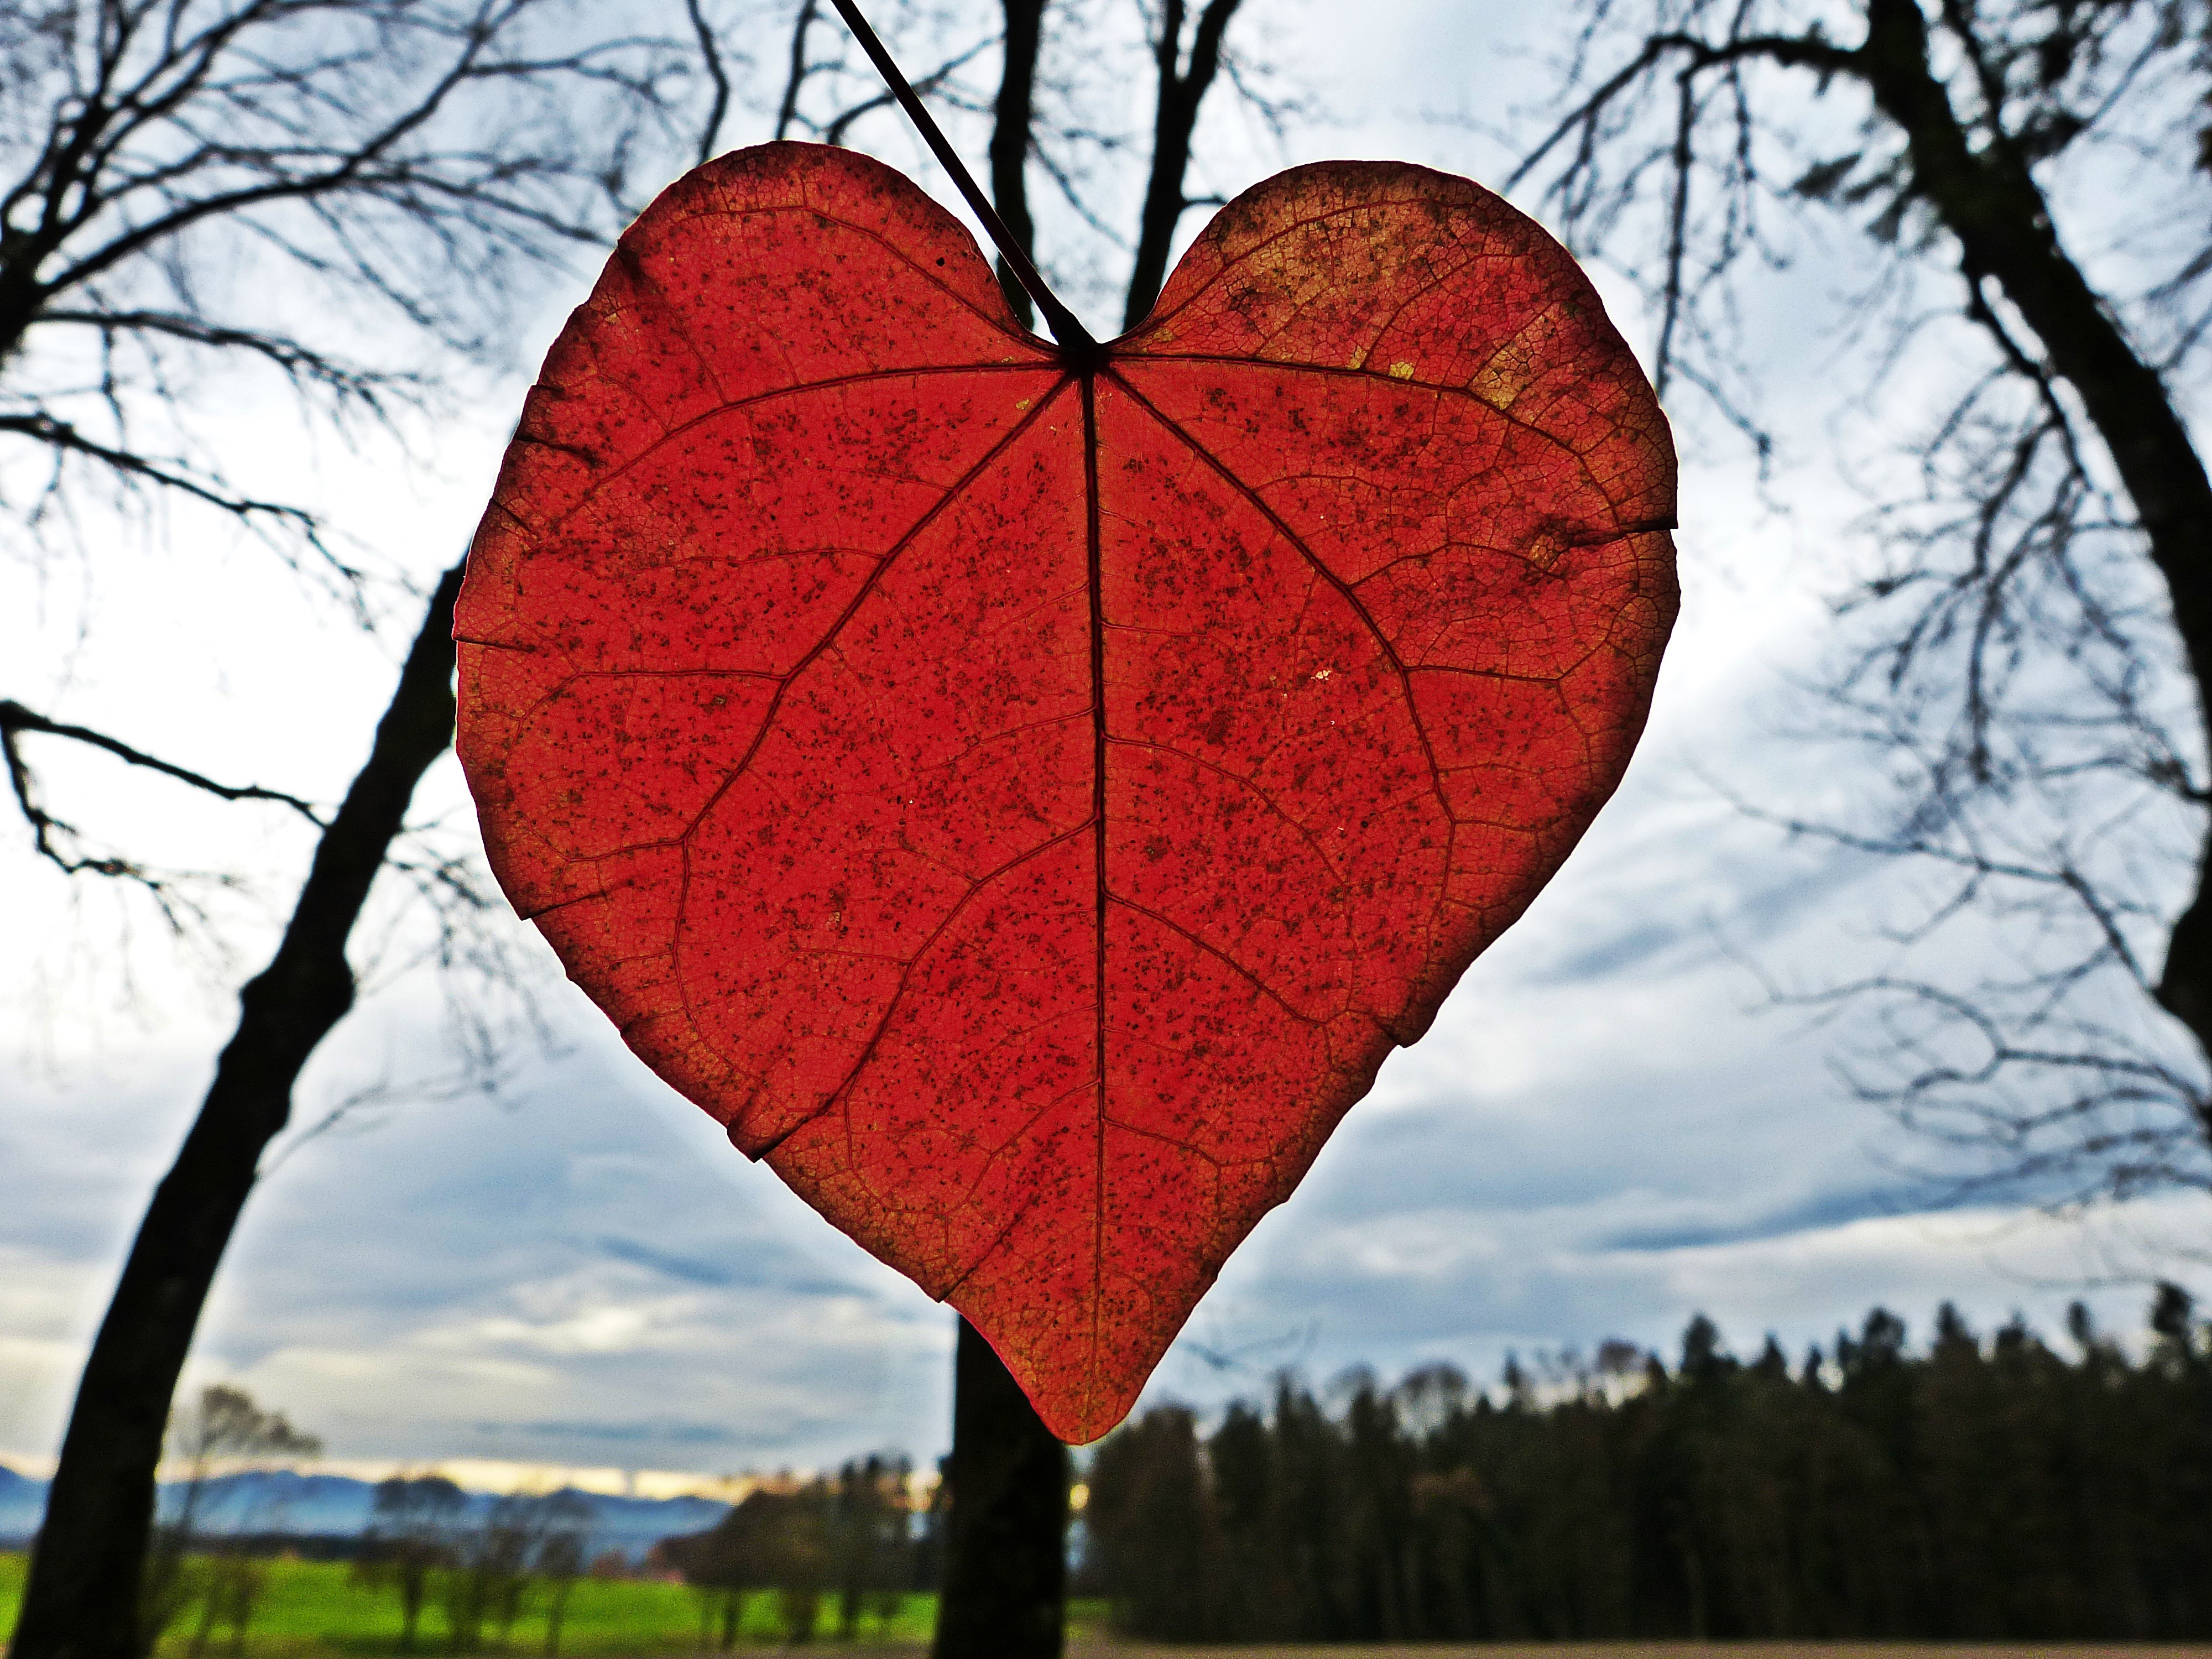
tree, nature, forest, plant, leaf, flower, love, heart, red, color, autumn, romantic, season, maple leaf, leaves, organ, feelings, valentine's day, sweetheart, woody plant